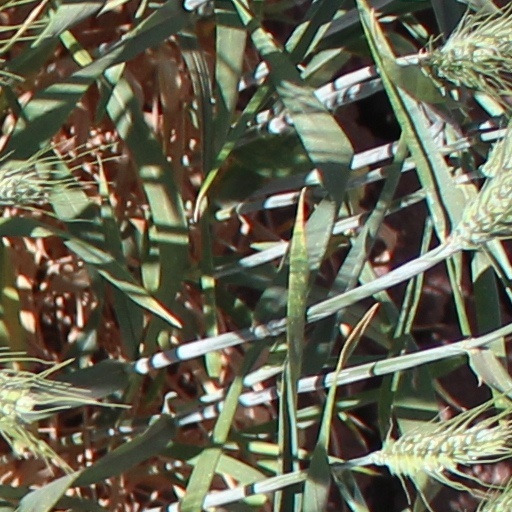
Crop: wheat